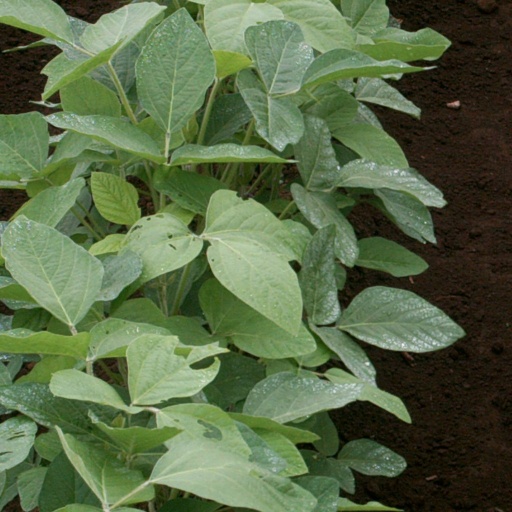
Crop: soybean